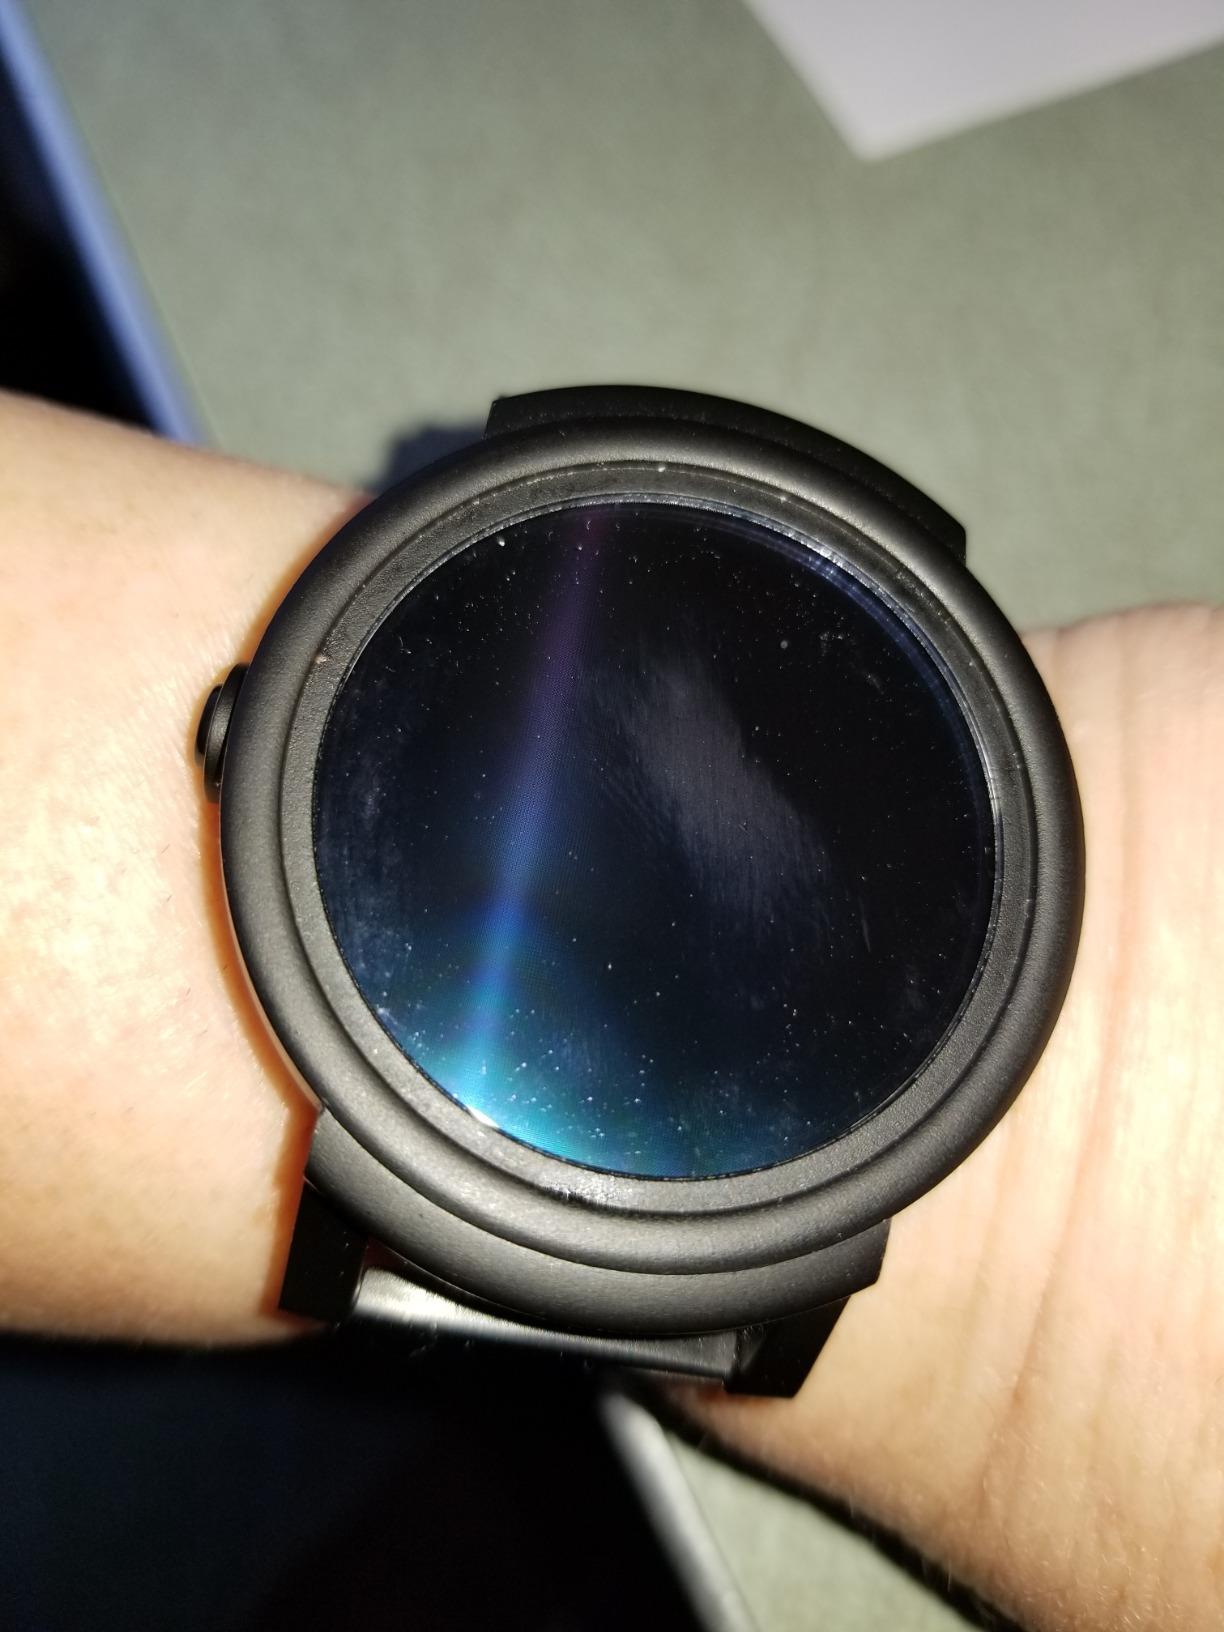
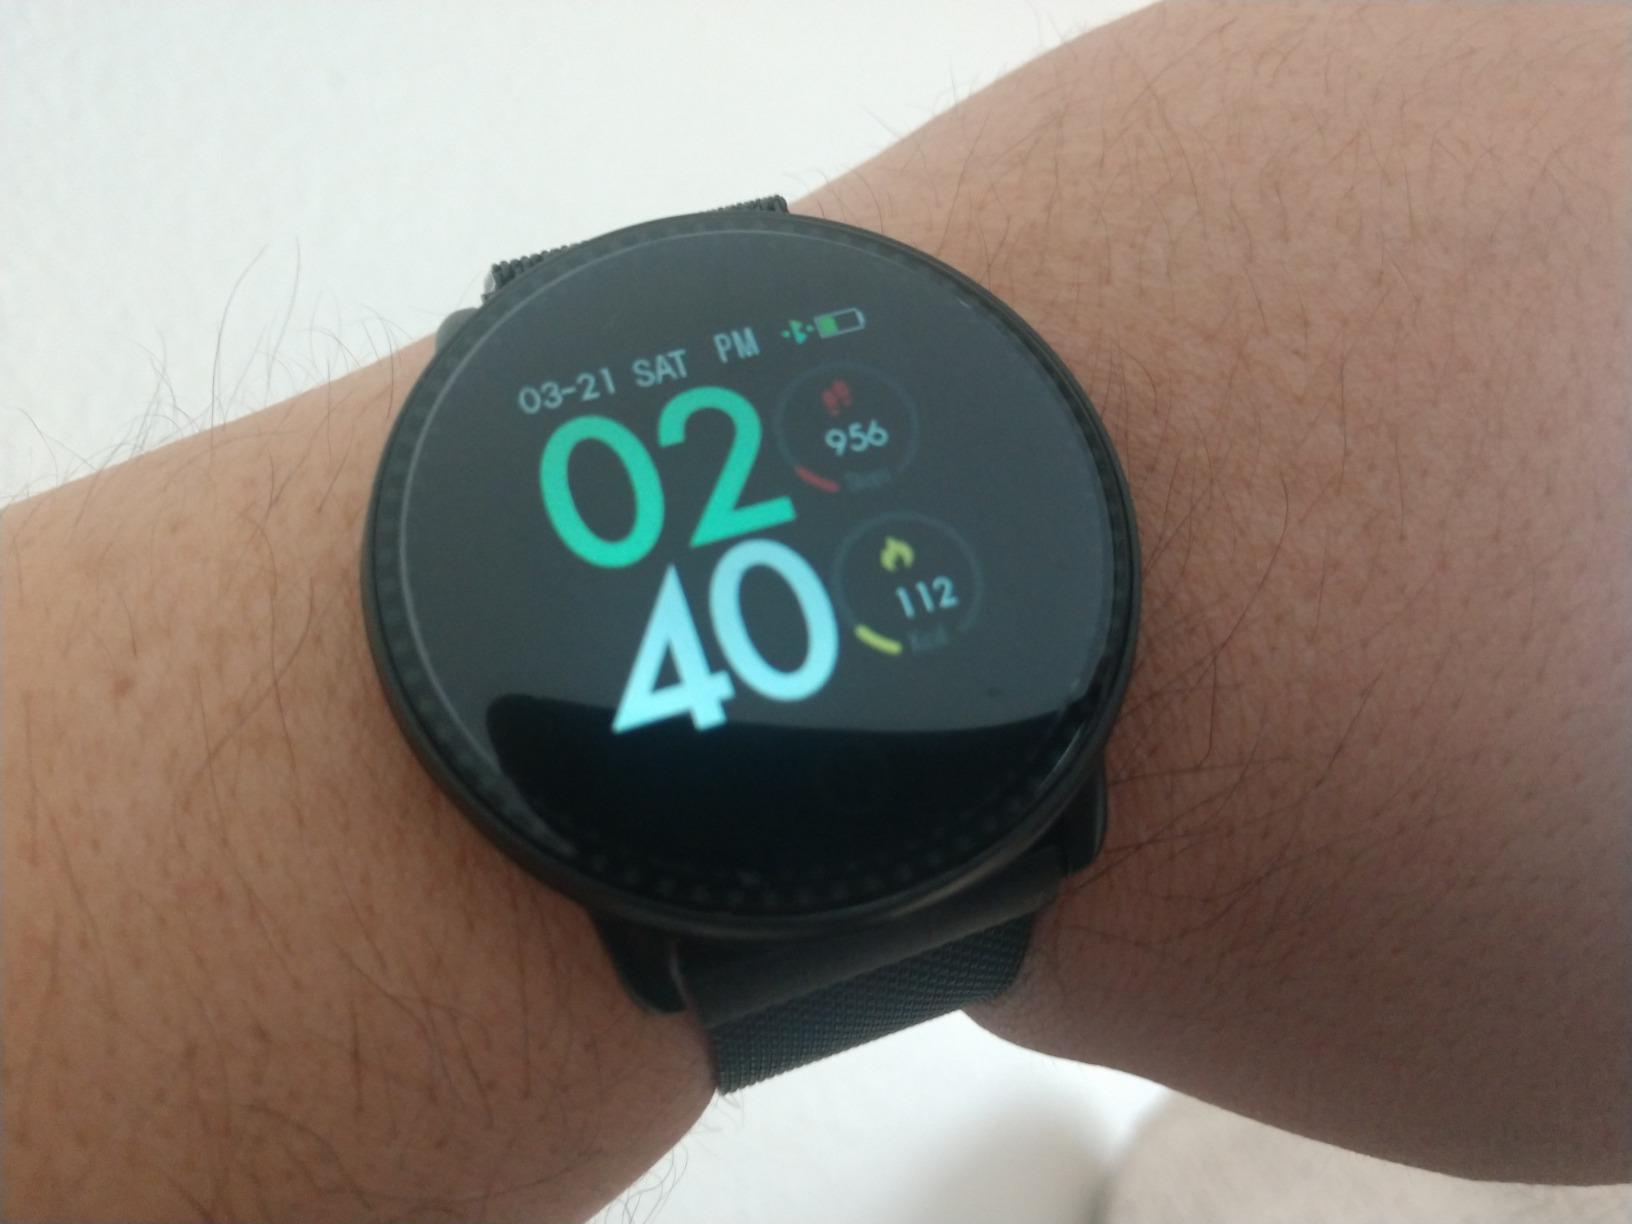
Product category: smartwatch
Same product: no